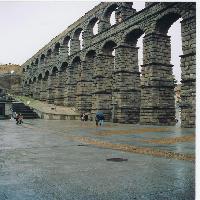
Weather: cloudy or overcast